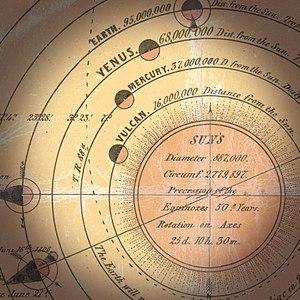
L'erreur scientifique consiste en un raisonnement ou une procédure ne respectant pas un ensemble de règles reconnues par la communauté scientifique. À la différence de la fraude scientifique, elle est involontaire. Elle se retrouve dans tous les domaines des sciences sous de multiples formes. Les erreurs scientifiques doivent aussi être distinguées des idées reçues du moins toutes celles qui ne sont pas partagées par une partie de la communauté scientifique.
Vulcain est une hypothétique planète intramercurienne, c'est-à-dire orbitant entre le Soleil et Mercure. Son existence a été postulée par Urbain Le Verrier en 1860 pour expliquer les avances de phases de Mercure non justifiées par l'influence de toutes les planètes connues. Il est aujourd'hui admis que la planète Vulcain n'existe pas, la relativité générale expliquant la différence en question.
Mercure est la planète la plus proche du Soleil et la moins massive du Système solaire. Son éloignement au Soleil est compris entre 0,31 et 0,47 unité astronomique, ce qui correspond à une excentricité orbitale de 0,2 — plus de douze fois supérieure à celle de la Terre, et de loin la plus élevée pour une planète du Système solaire. Elle est visible à l'œil nu depuis la Terre avec un diamètre apparent de 4,5 à 13 secondes d'arc, et une magnitude apparente de 5,7 à −2,3 ; son observation est toutefois rendue difficile par son élongation toujours inférieure à 28,3° qui la noie le plus souvent dans l'éclat du soleil. En pratique, cette proximité avec le soleil implique qu'elle ne peut être vue que près de l'horizon occidental après le coucher du soleil ou près de l'horizon oriental avant le lever du soleil, en général au crépuscule.